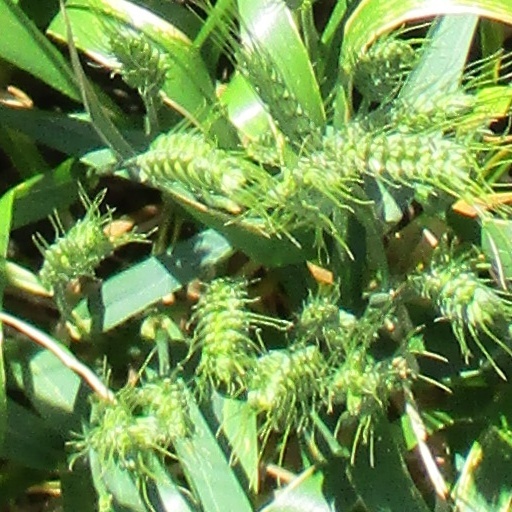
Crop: wheat